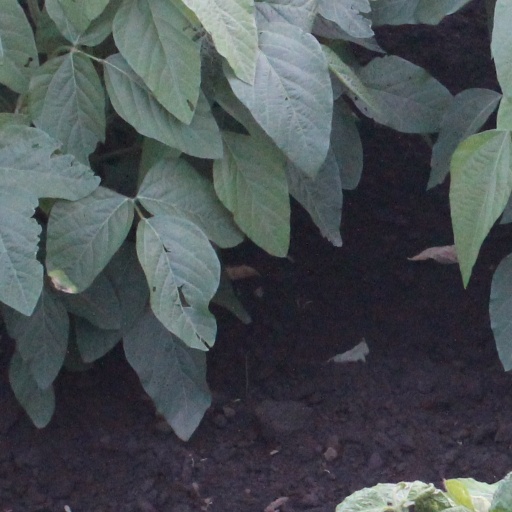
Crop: soybean